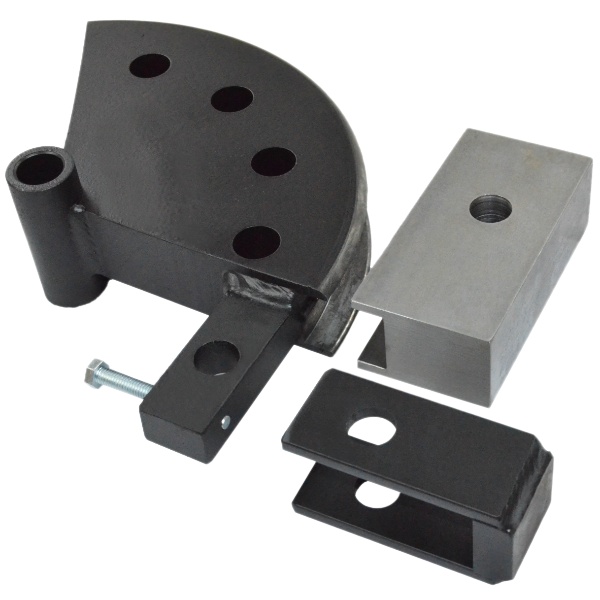
90 Degree Square Tube Die for 105 Brute Tube and Pipe Bender (21 mm OD, 101.6 mm CLR)
Specs Outside Diameter of the Tubing (OD): 21.0 mm Minimum Wall Thickness (Mild Steel): 0.065" (1.7 mm) Minimum Wall Thickness (Aluminum): Contact for Details Minimum Wall Thickness (Other): Contact for Details Maximum Wall Thickness: 0.125" (3.2 mm) Centerline Radius: 4" (101.6 mm) Maximum Degree of Bend: 90, after springback Includes Steel Main Die Steel Backing Block Steel U-Strap Resources Tube and Pipe Bending Basics What Am I Bending: The Differences Betweeen Tube, Pipe, and More Lead Time Lead times vary by product. Many orders can ship out within a few days, but to make sure we offer our highest quality, some items our made-to-order. We never want to lose your business over lead time, so contact us if you need something ASAP.
Brand: Pro-Tools
Category: Hardware > Tools > Pipe & Bar Benders